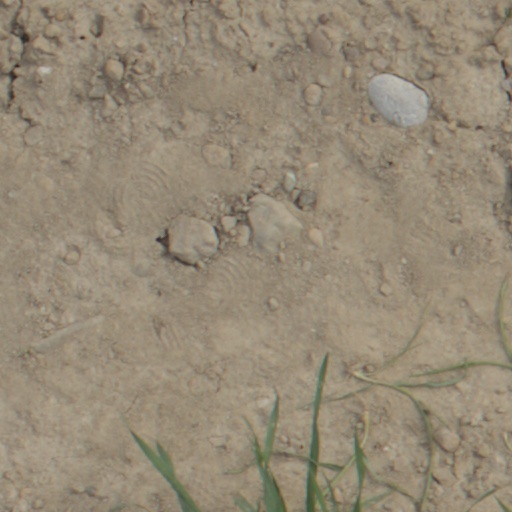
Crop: wheat